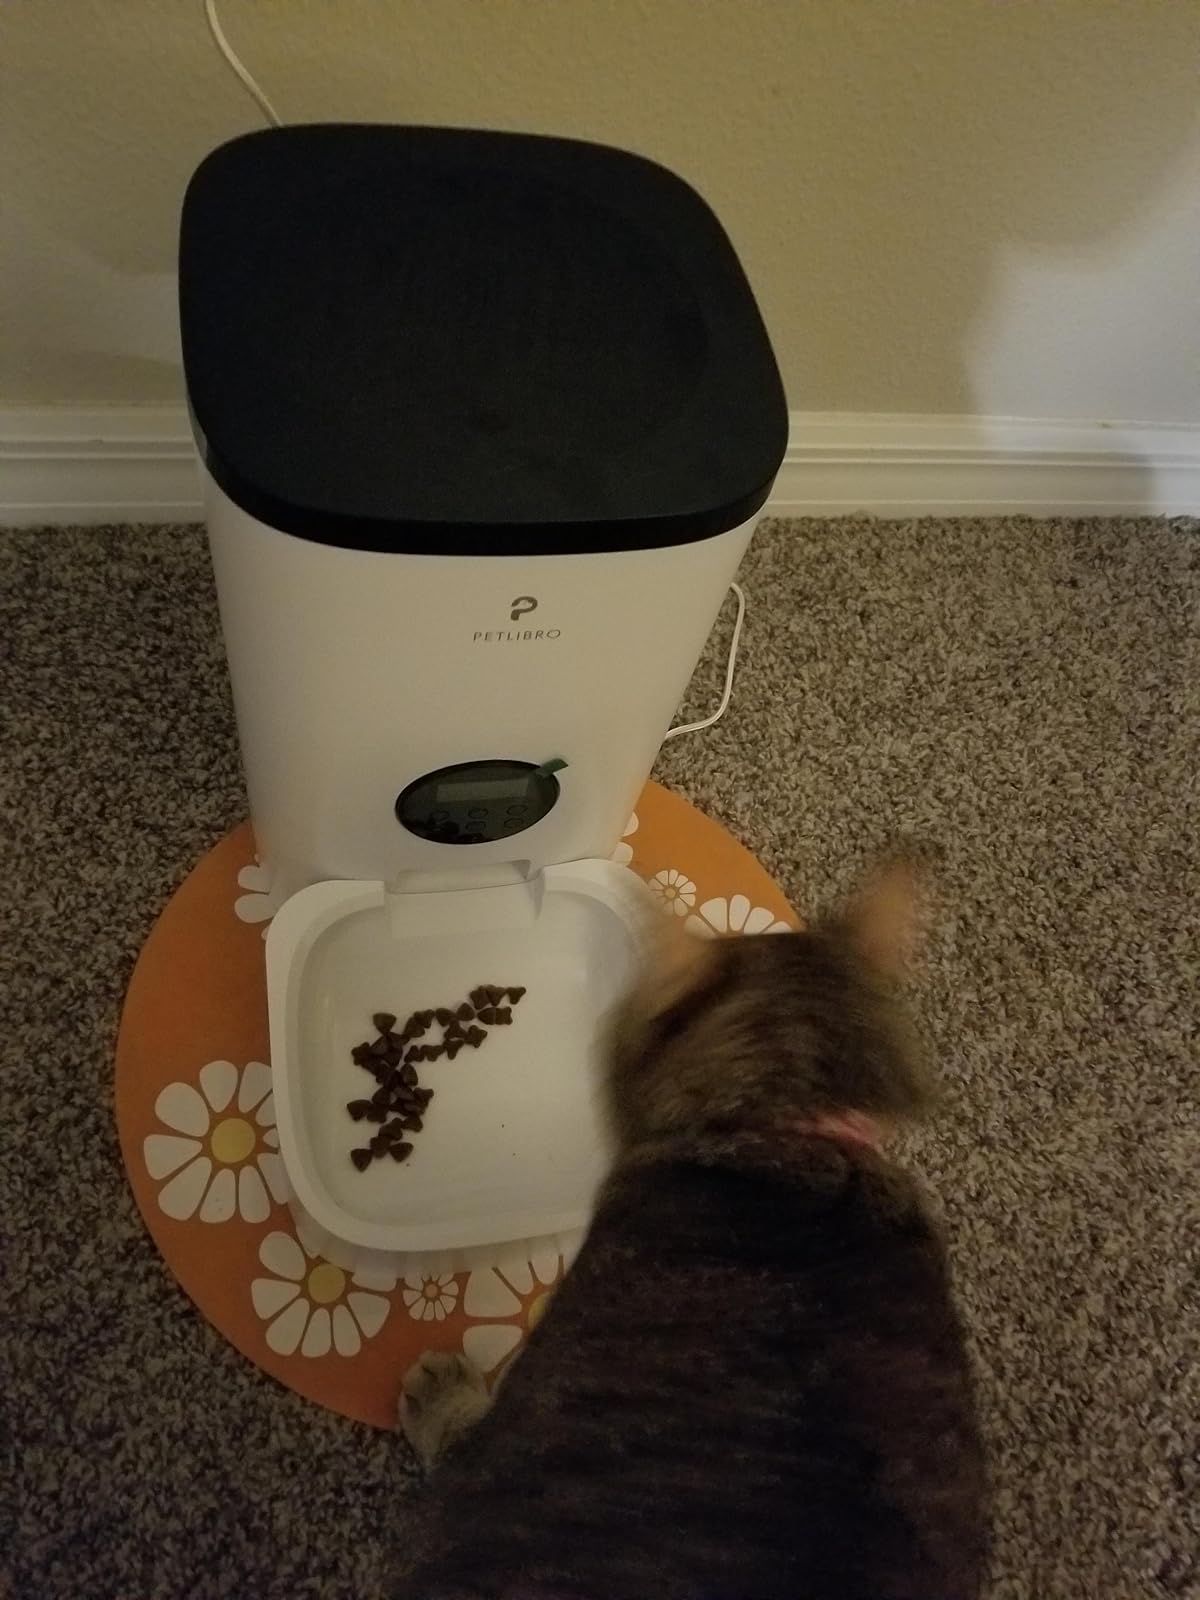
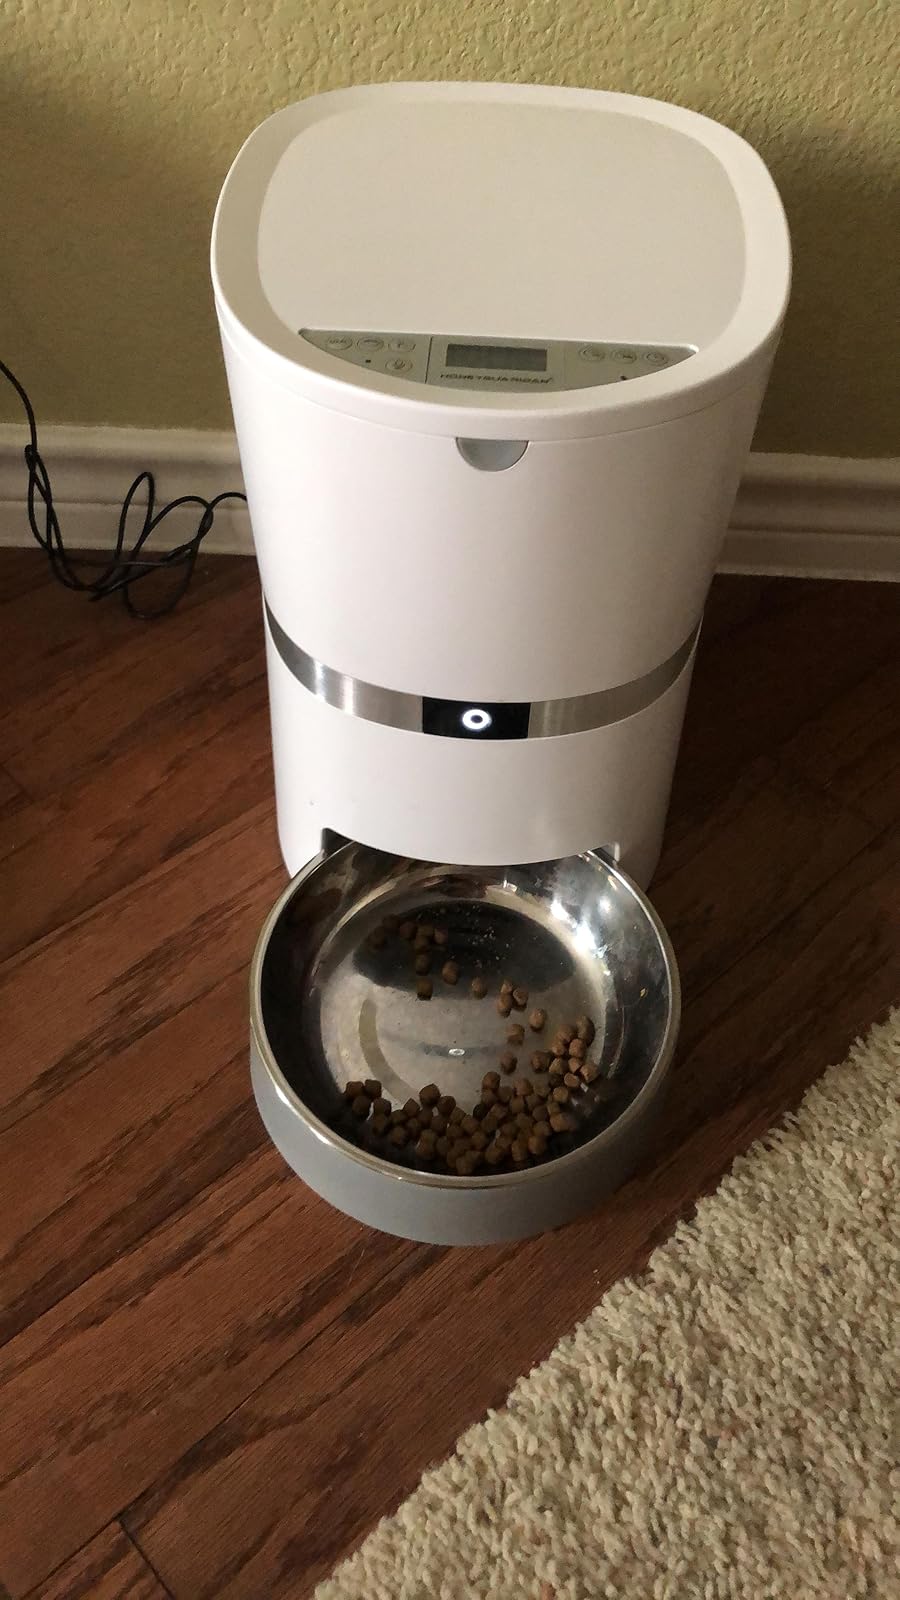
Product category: items_feeder
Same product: no